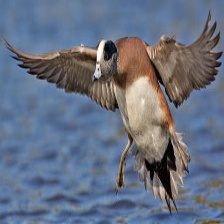
Species: AMERICAN WIGEON
Scientific name: MARECA AMERICANA
ImageNet parent category: drake